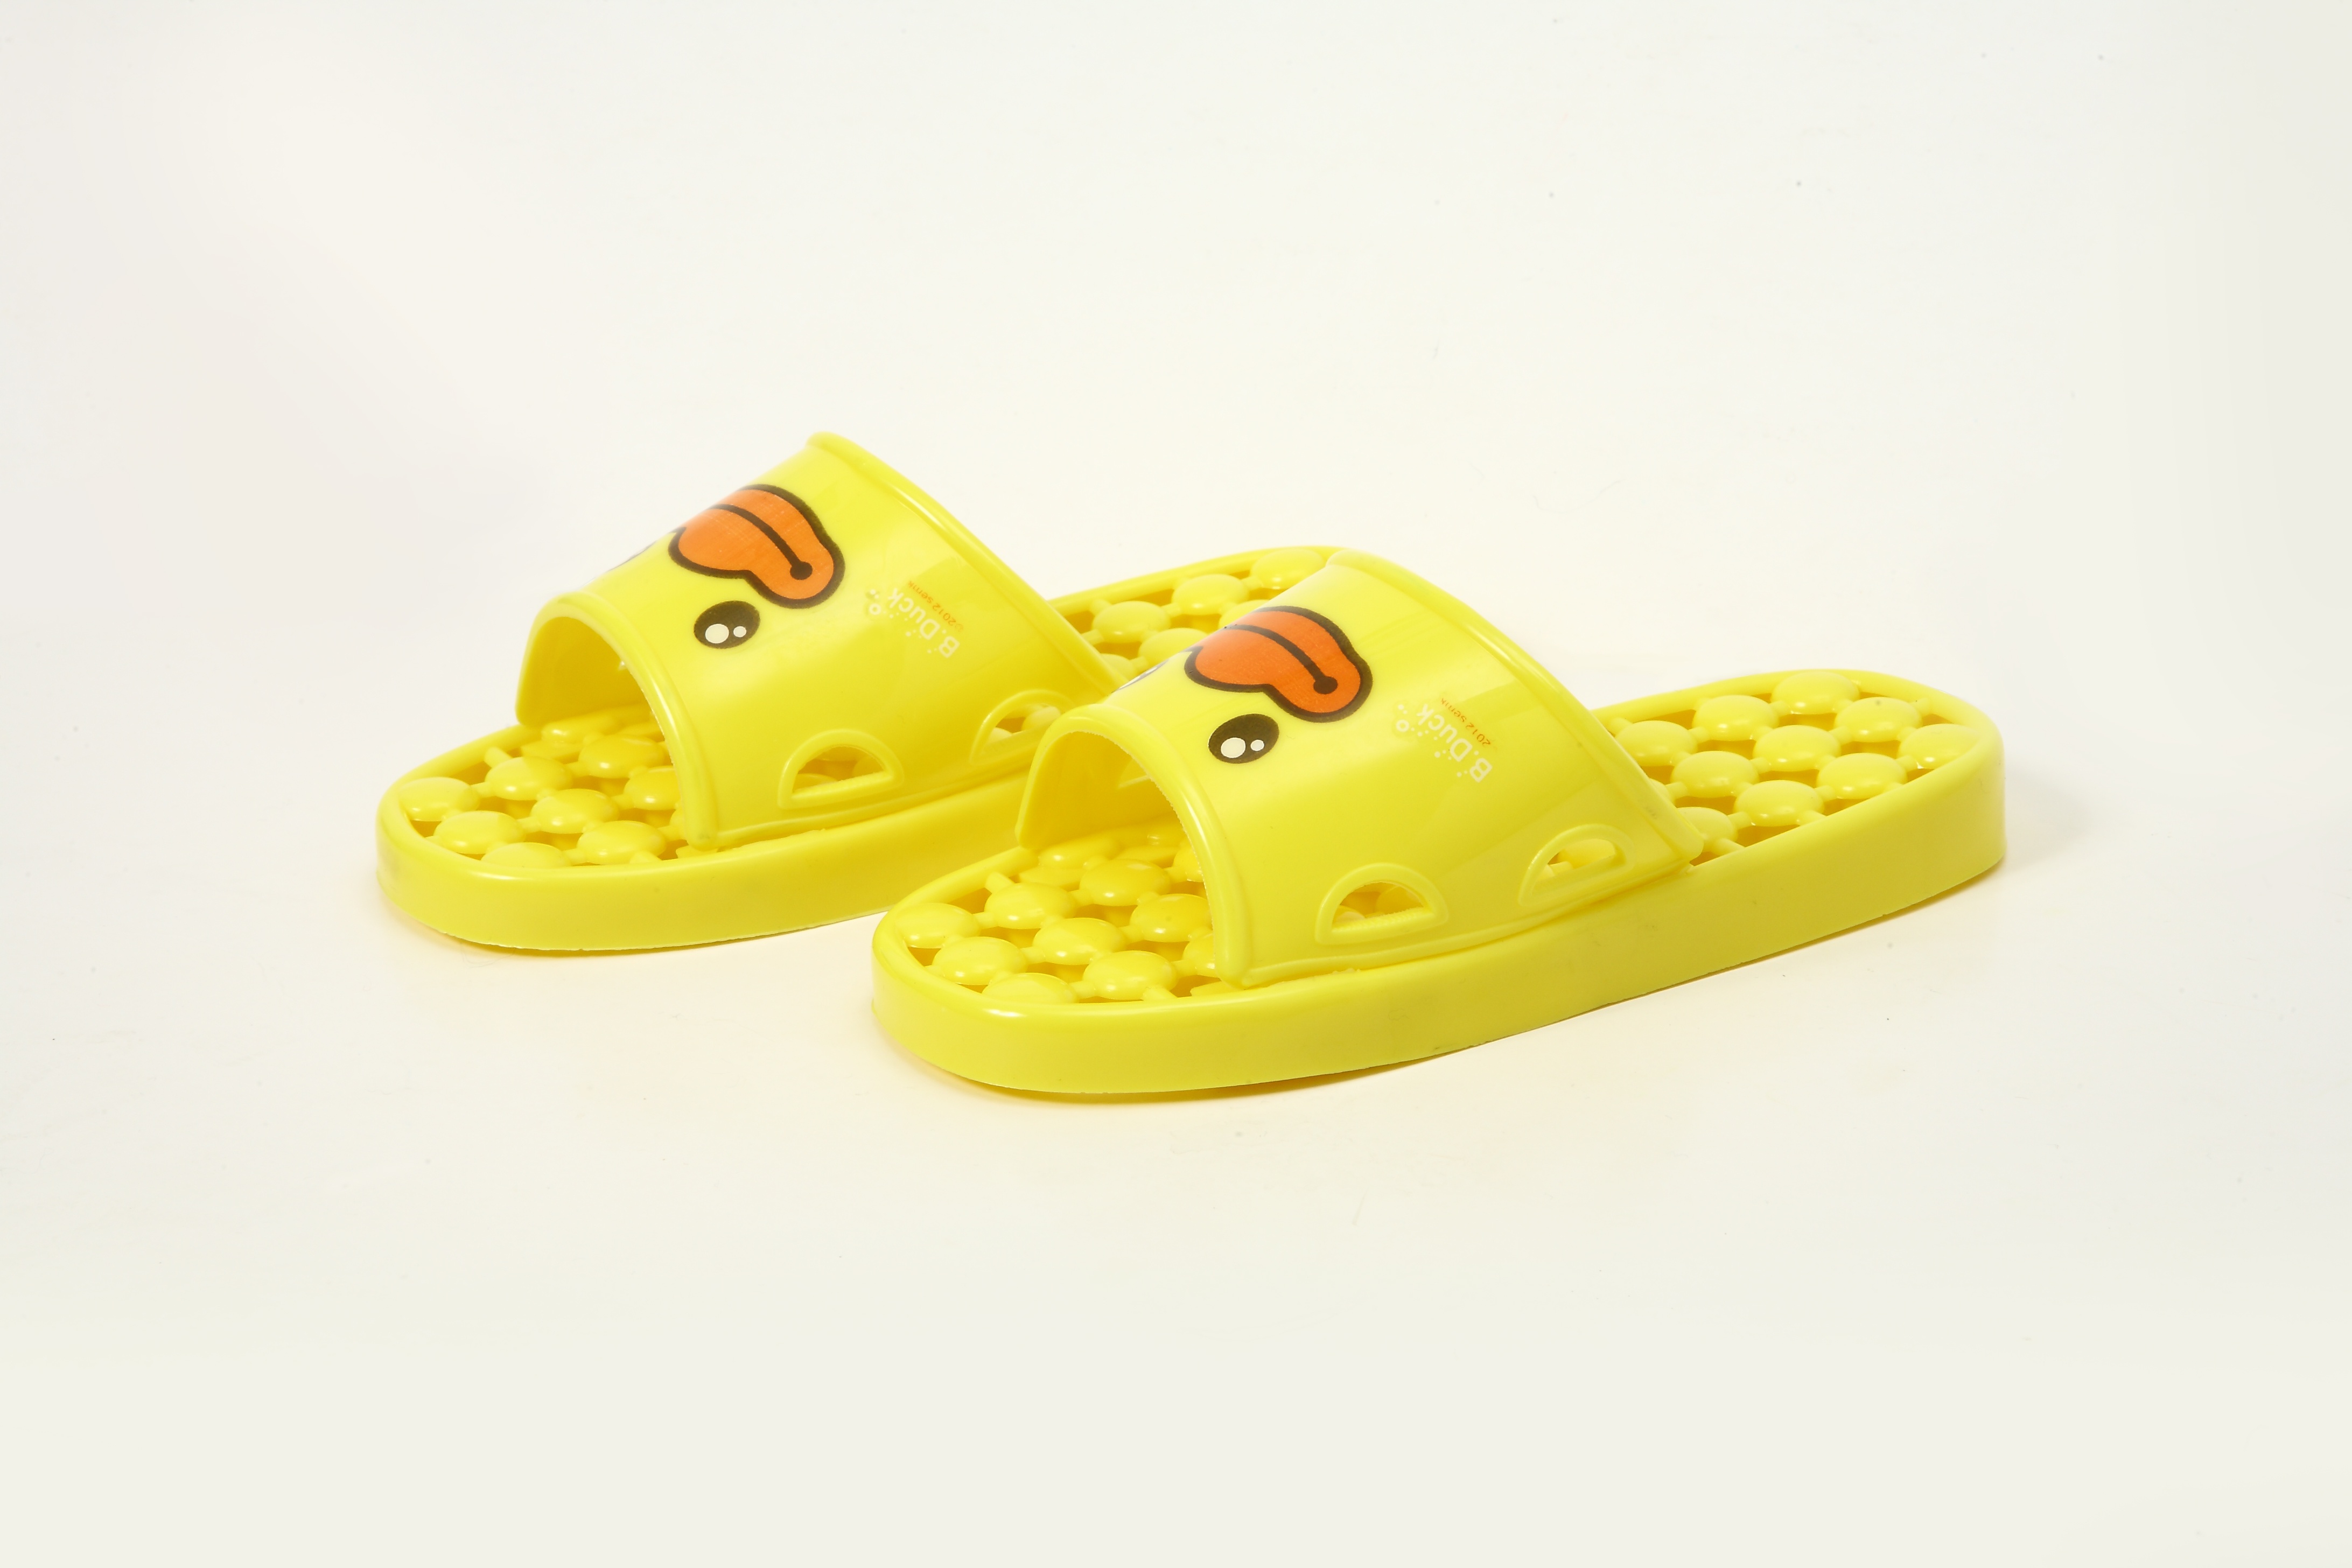
shoe, yellow, toy, product, footwear, slippers, outdoor shoe, toilet slippers, cute slippers